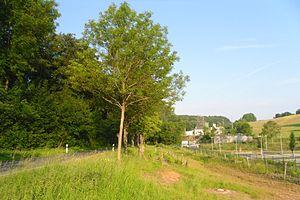
Le stockage définitif de déchets radioactifs dans la mine d'Asse près de Remlingen en Basse-Saxe"